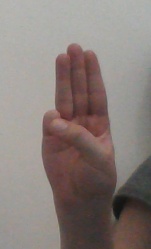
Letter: thaa